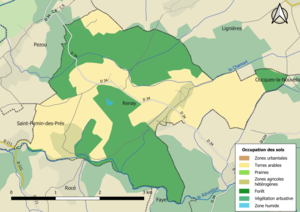
Carte des infrastructures et de l’occupation des sols en 2018 de la commune de fr:Renay (France).
Renay est une commune française située dans le département de Loir-et-Cher, en région Centre-Val de Loire.